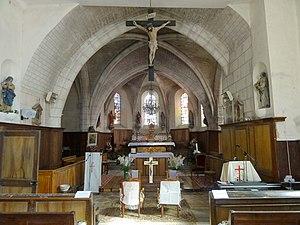
Intérieur de l'église - voir titre.
L'église Saint-Lucien est une église catholique paroissiale située à Warluis, dans l'Oise, en France. Elle réunit une nef unique du XIᵉ siècle, simple salle rectangulaire, à un élégant clocher roman du premier tiers du XIIᵉ siècle, situé au sud de la dernière travée de la nef, et un transept et une abside du début du XVIIᵉ siècle. Ces parties orientales constituent un modeste ensemble d'un pur style gothique flamboyant, en décalage total avec l'architecture de la Renaissance tardive qui règne à la période de construction. En 1866, la nef fut prolongée d'une travée vers l'ouest, et l'édifice se développe ainsi tout en longueur. Il possède une série de vitraux intéressants du XIXᵉ siècle, et également une verrière du début du XVIᵉ siècle classée monument historique. L'église Saint-Lucien fut inscrite au titre des monuments historiques par arrêté du 25 juin 1986, et est aujourd'hui affiliée à la paroisse « Frédéric Ozanam » de Beauvais-Sud. Les messes dominicales y sont célébrées les dimanches des mois pairs, sauf en août, à 9 h 30.